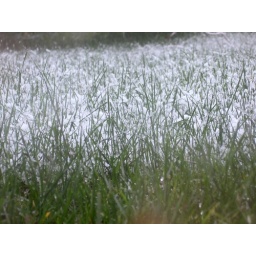
Sorry this shot looks so dirty - I took it through the (very dirty) window in our downstairs bathroom.